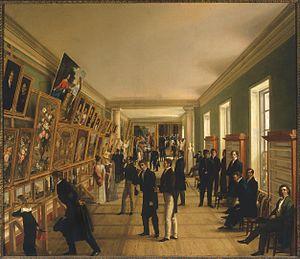
Jakub Lipski, né en 1787 et mort en 1854, est un peintre polonais, créateur d'œuvres et de portraits essentiellement religieux.